Wildlife of the Levant

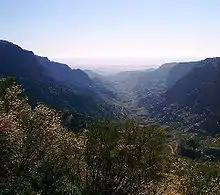
A narrow mountain pass in the Dana Biosphere Reserve

A number of species of large mammals native to Eurasia and Africa colonized the Levant during the prehistoric period. It is likely that early humans who settled in the region encountered these animals, hunted and ate them. The overwhelming majority of these animals perished from natural causes approximately 1.4 or 1.8 million years ago. The fossils of these animals have been discovered in a number of locations, with the most notable being the Hebron Mountains. In this area, the remains of large species, including those that had been cut with man-made tools, have been uncovered. The fossils of Asian elephants, rhinoceroses, giraffes, water buffaloes, and spotted hyenas have been discovered in the area. All of the significant carnivores native to the Levant region became extinct during the late 19th or early 20th century. On one hand, humans had hunted a significant portion of their game, transforming them into livestock feeders, which posed a serious threat to farmers and their livelihoods. The expansion of human populations led to an increase in the number of human settlements which increased the encroachment on the animal habitats. This resulted in the extinction of numerous herbivores, who have lost their habitats, and subsequently, carnivores, who have lost their main source of food.